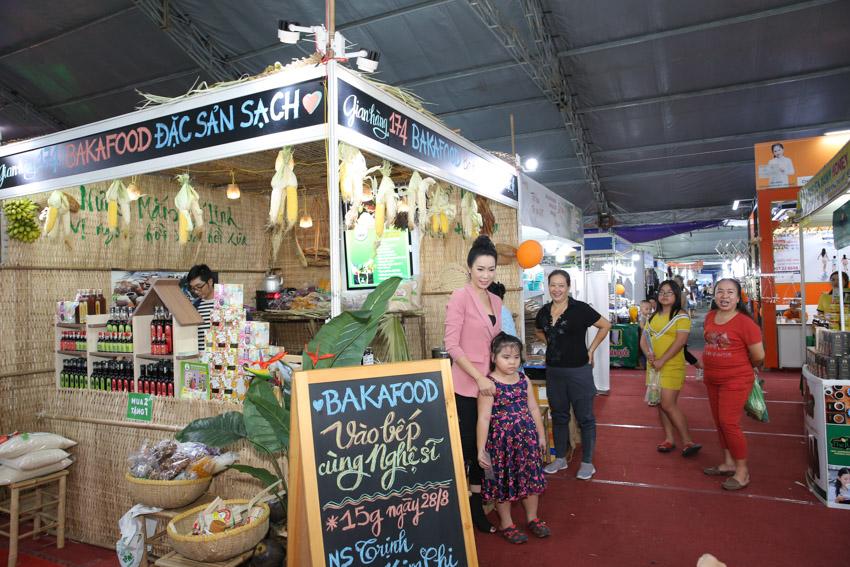
đứa bé gái đang đứng với người phụ nữ mặc áo hồng